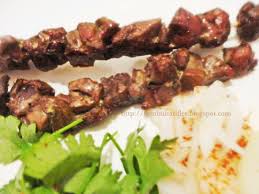
Yemek: kebap